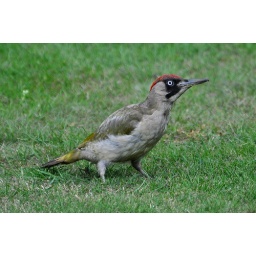
Seen from behind a flower bed in a Kent garden .